N'Djamena

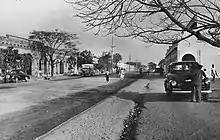
A street in N'Djamena, 1952

N'Djamena was founded as Fort-Lamy by French commander Émile Gentil on 29 May 1900, and named after Amédée-François Lamy, an army officer who had been killed in the Battle of Kousséri about a month earlier. It was a major trading city and became the capital of the region and nation.